Carl Fogarty

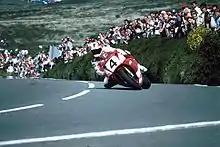
'Foggy' on his Yamaha at Creg-ny-Baa on the Isle of Man

His Isle of Man achievements started in the mid-1980s. He won the 1985 Lightweight Newcomers event at the Manx Grand Prix and went on to win three TT races. First was the 1989 production 750 race followed by the Formula 1 and Senior events in 1990. He made a total of 26 Isle of Man TT starts, breaking the lap record in 1992. His lap at 18 minutes, 18.8 seconds (123.61 mph) on a Yamaha 750 cc was not broken until seven years later by Jim Moodie from a standing start riding a Honda RC45 in 1999, taking the record to 124.45 mph.